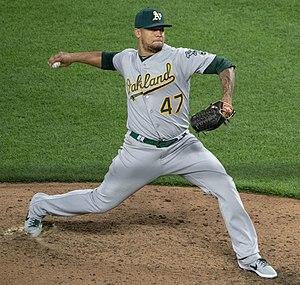
Francellis Montas Luna est un lanceur droitier des Athletics d'Oakland de la Ligue majeure de baseball.